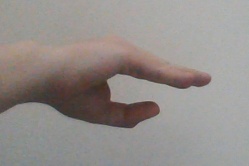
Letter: jeem